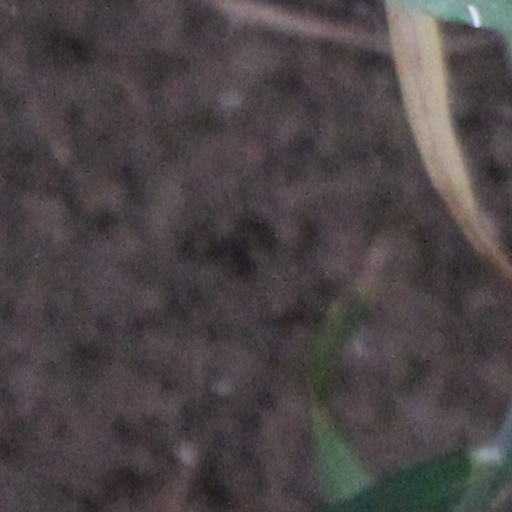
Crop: wheat